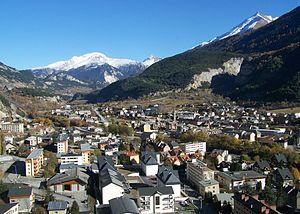
Vue sur la ville de Modane en Savoie.
Modane est une commune française située dans le département de la Savoie, en région Auvergne-Rhône-Alpes.